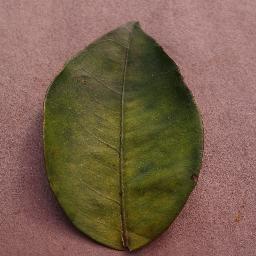
Label: Orange___Haunglongbing_(Citrus_greening)